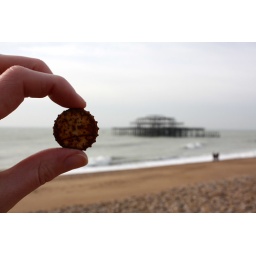
A rusty old bottle top I found on the beach, with the equally rusty but lovely West Pier in the background.